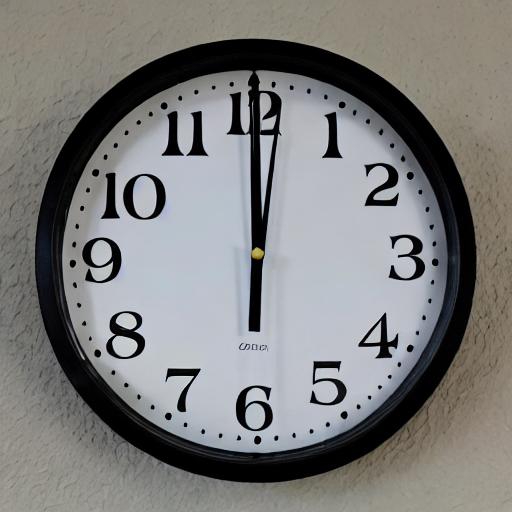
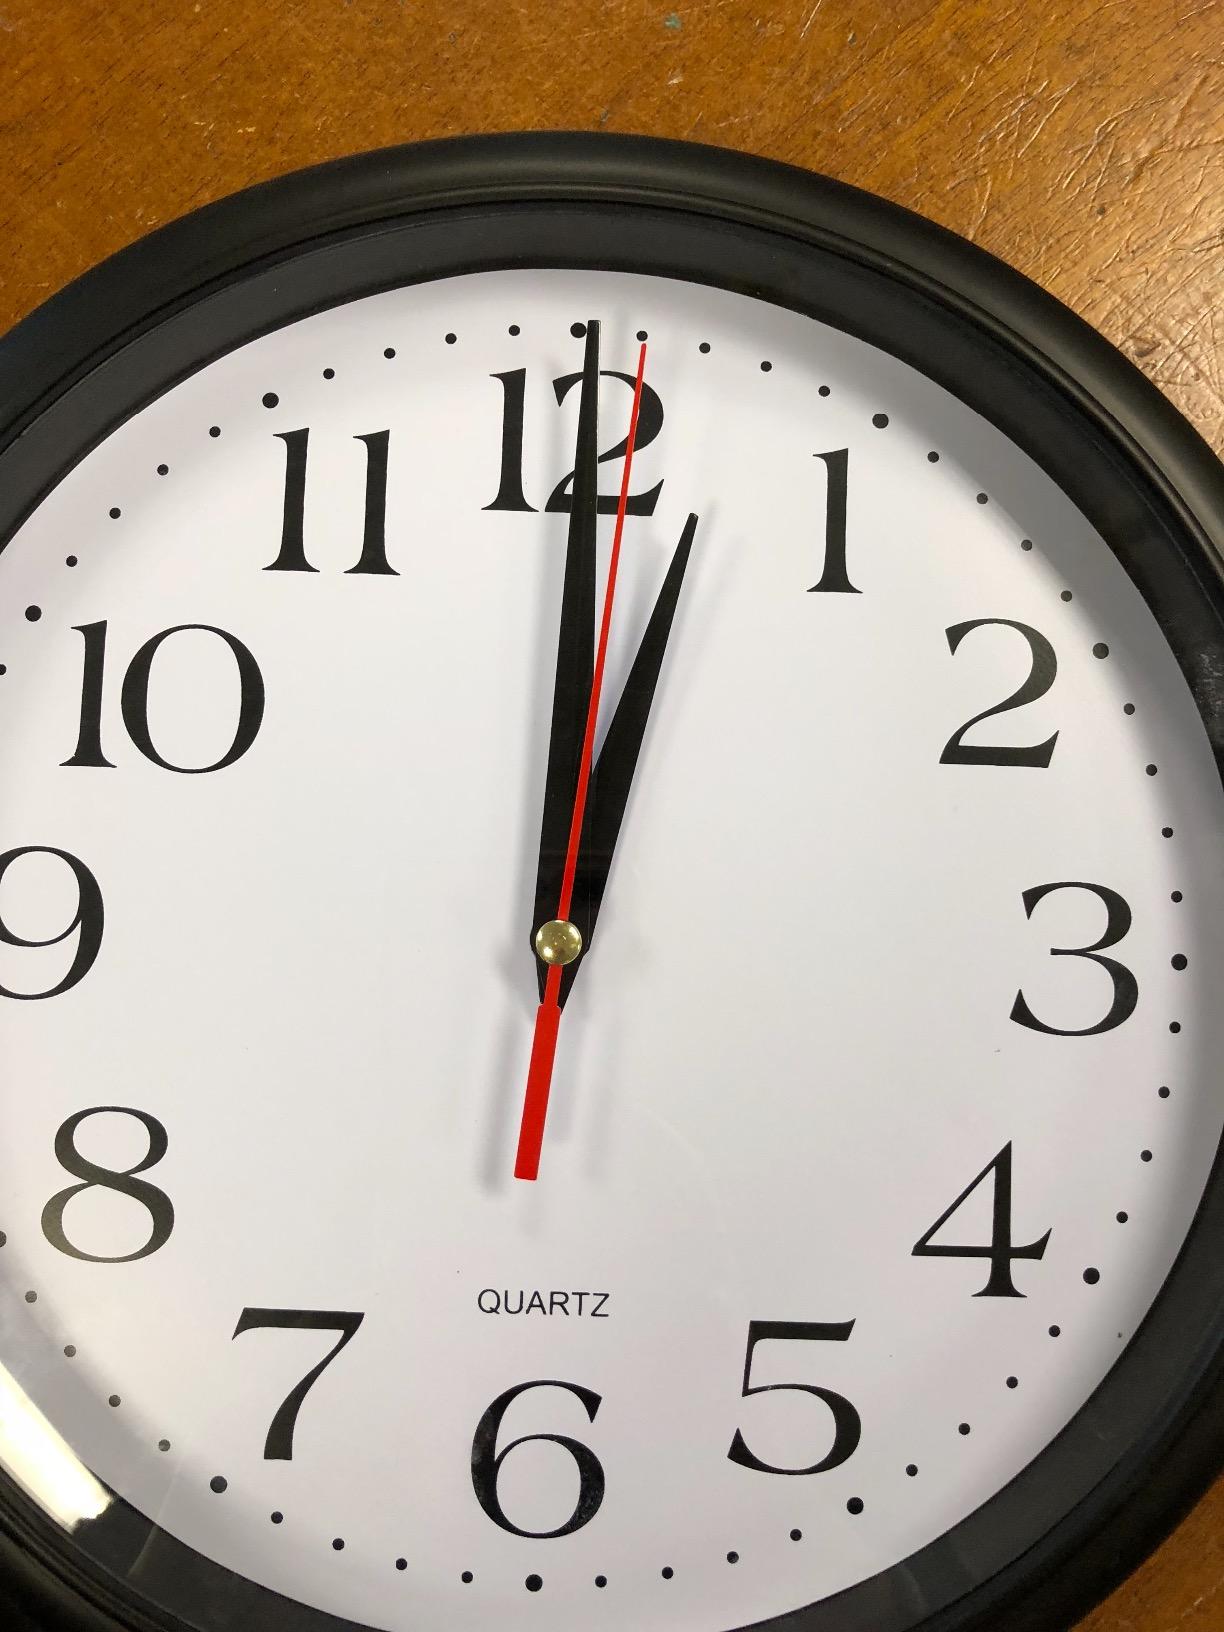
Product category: clock
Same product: no